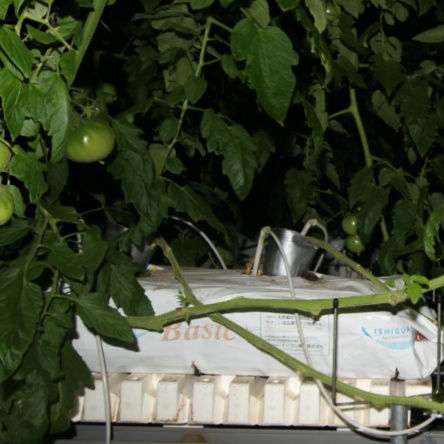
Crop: tomato